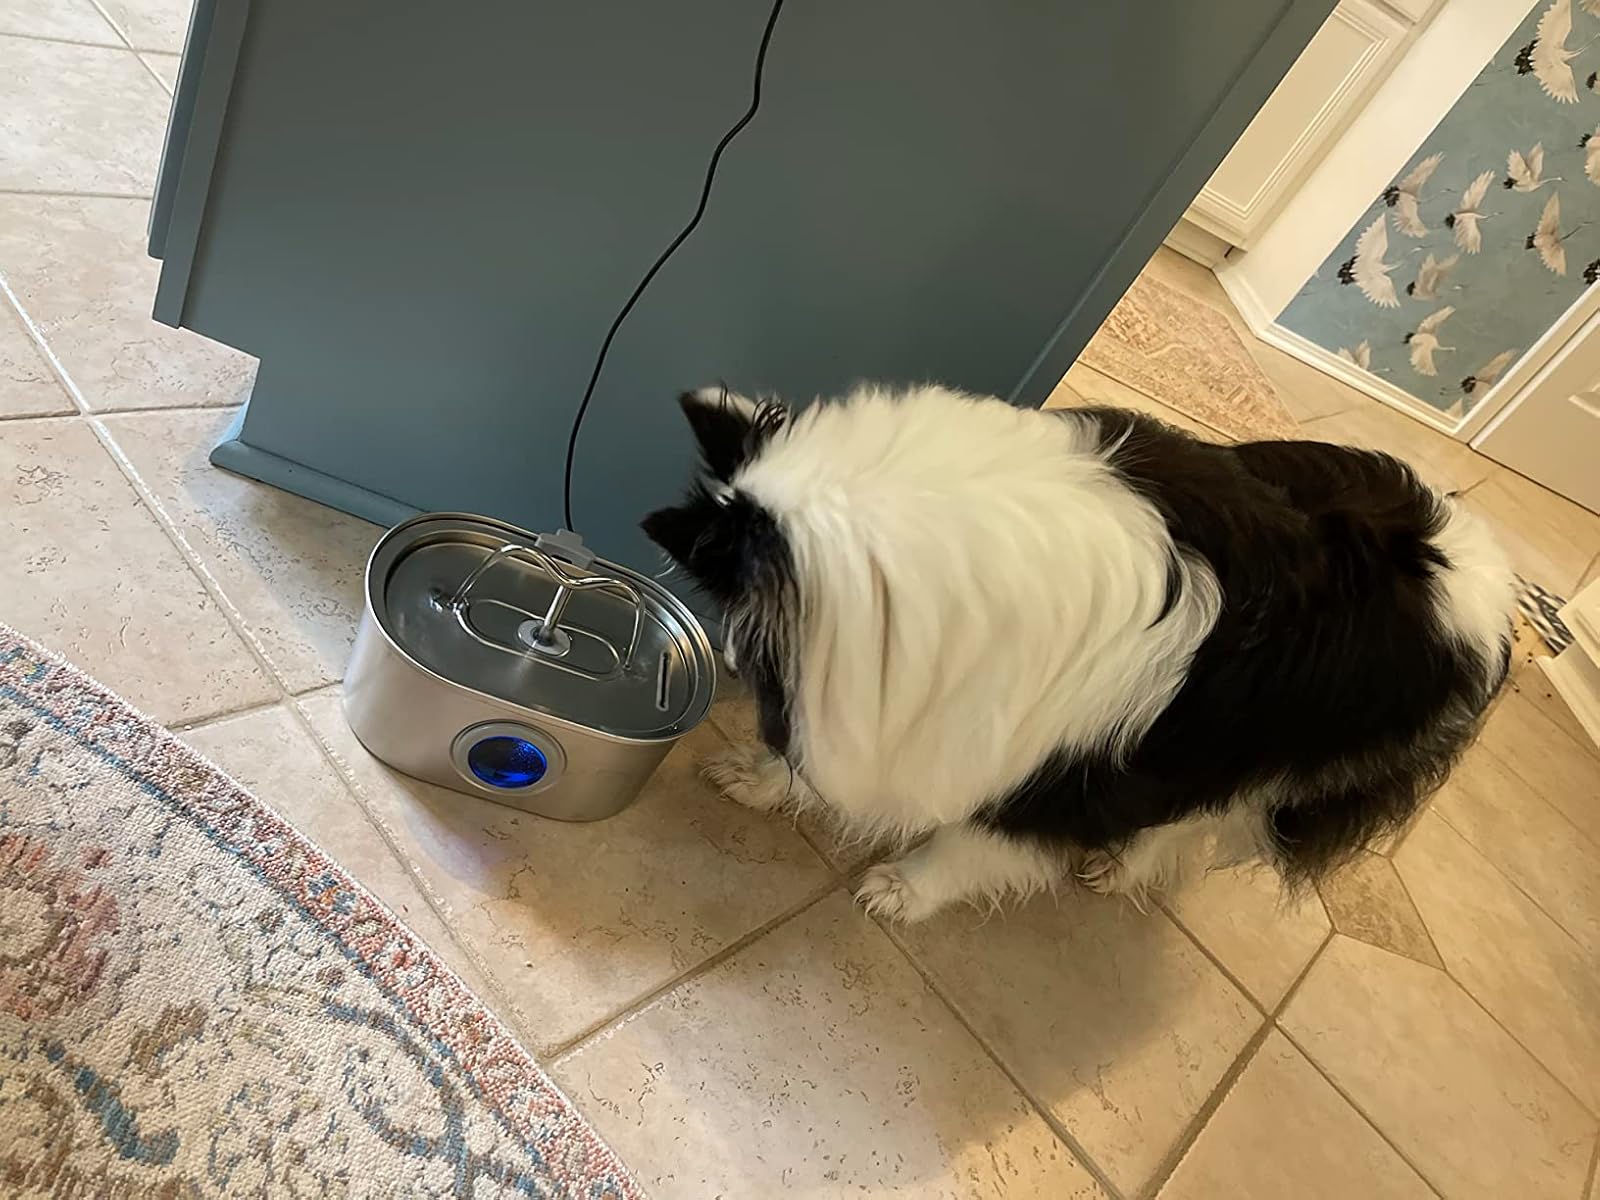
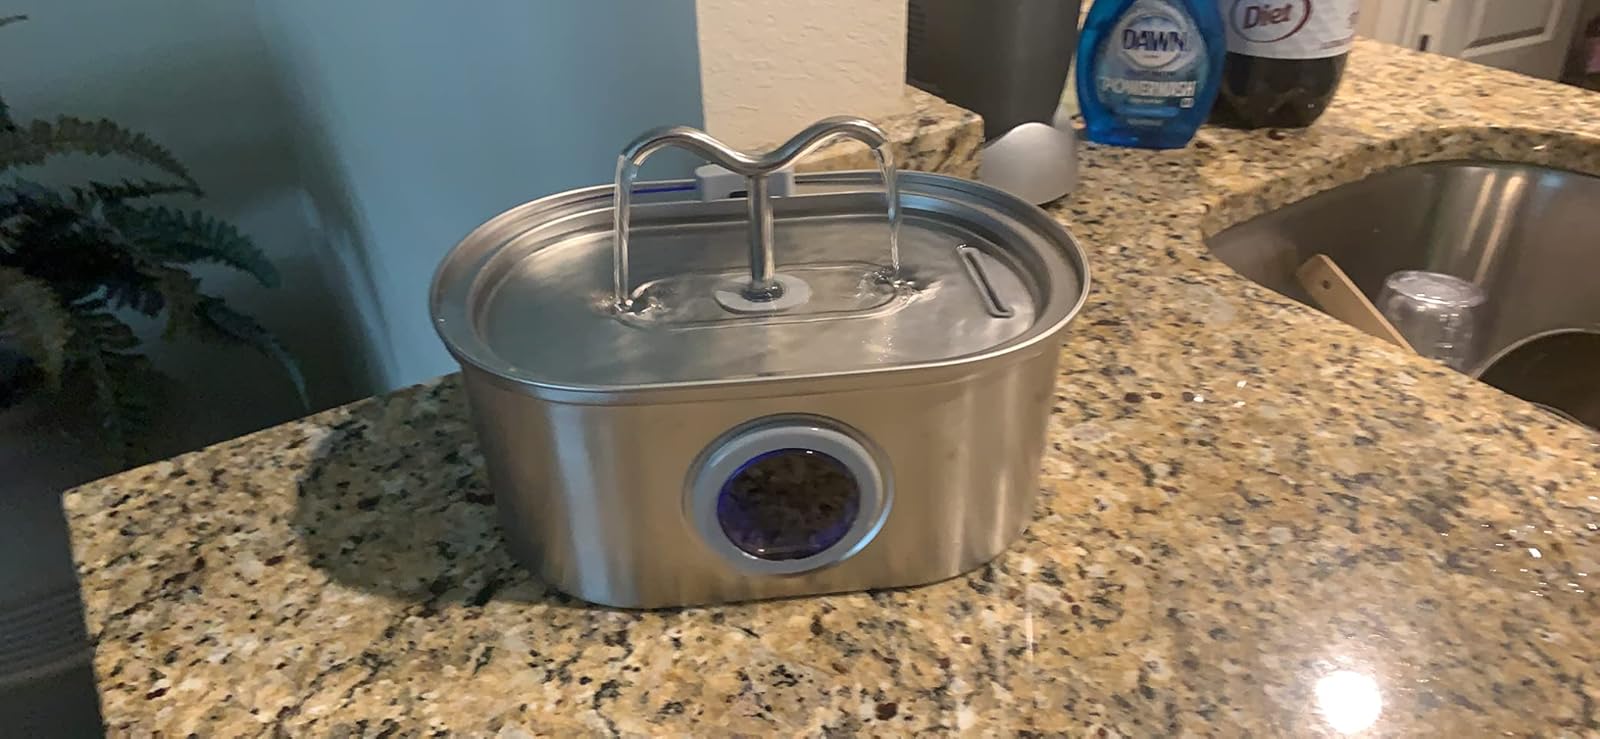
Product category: items_bowl
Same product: yes